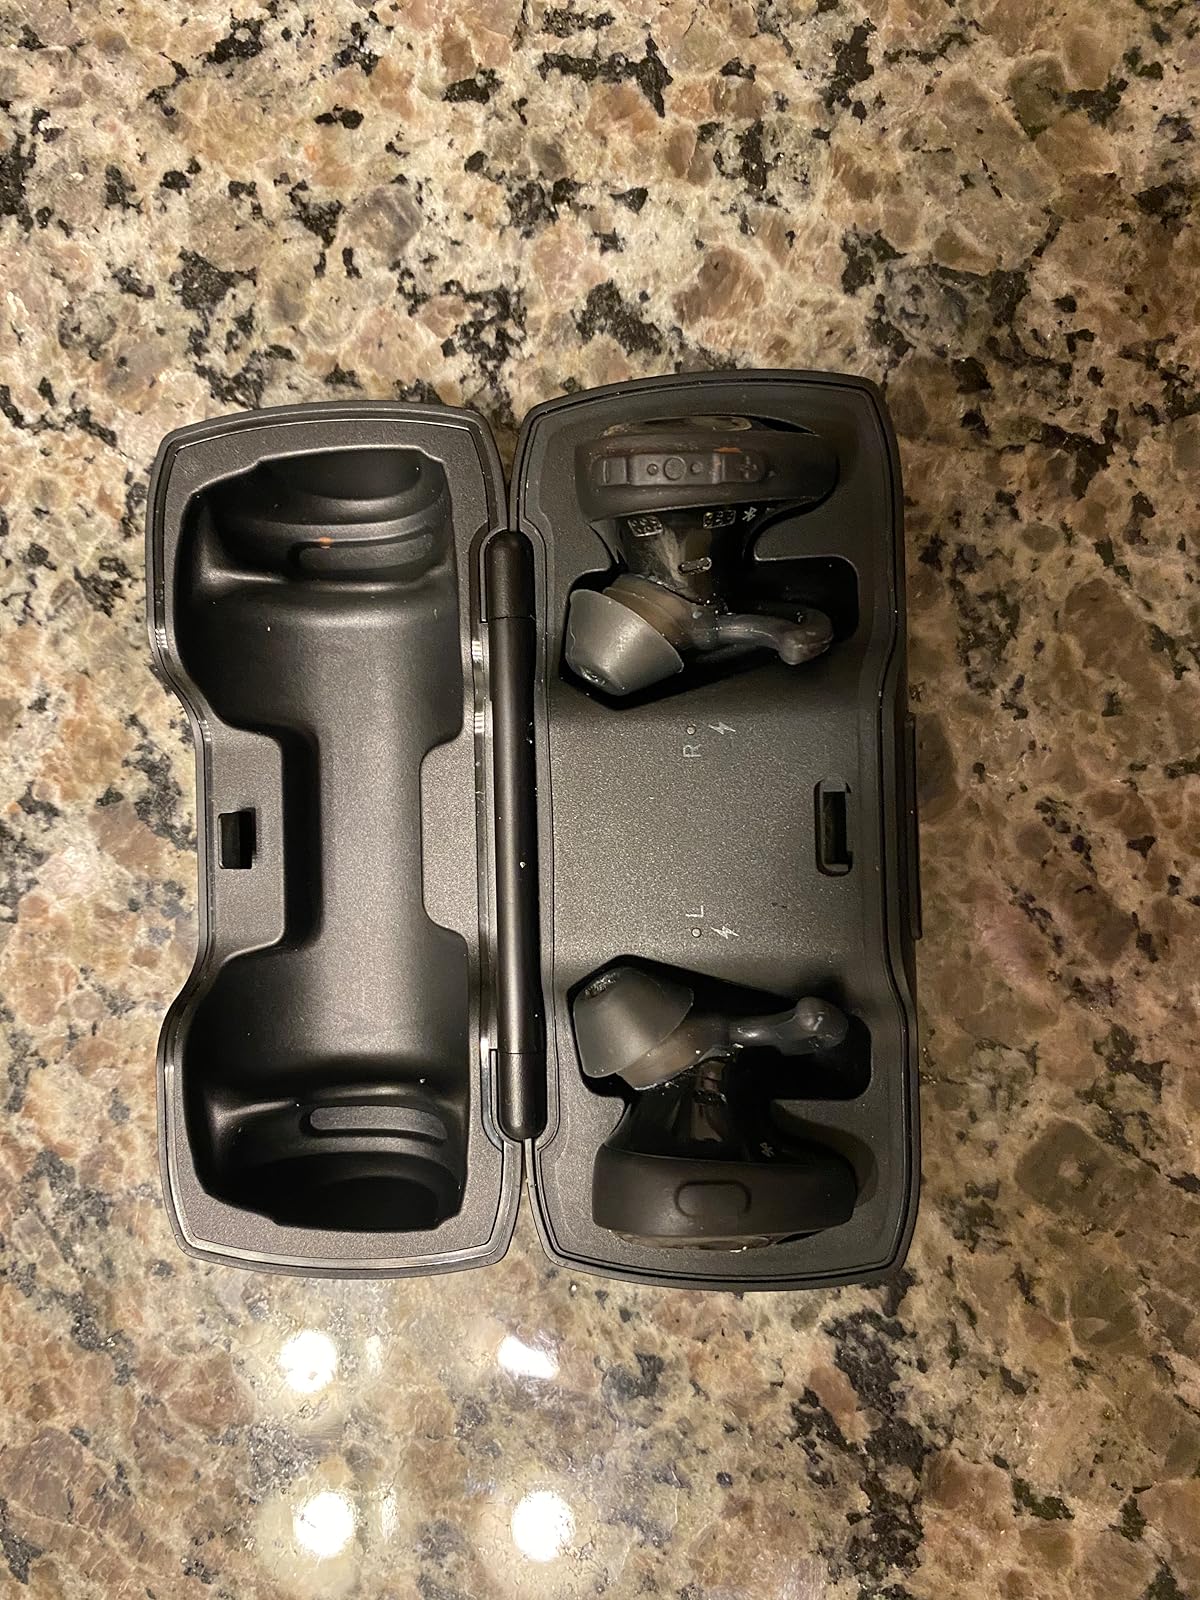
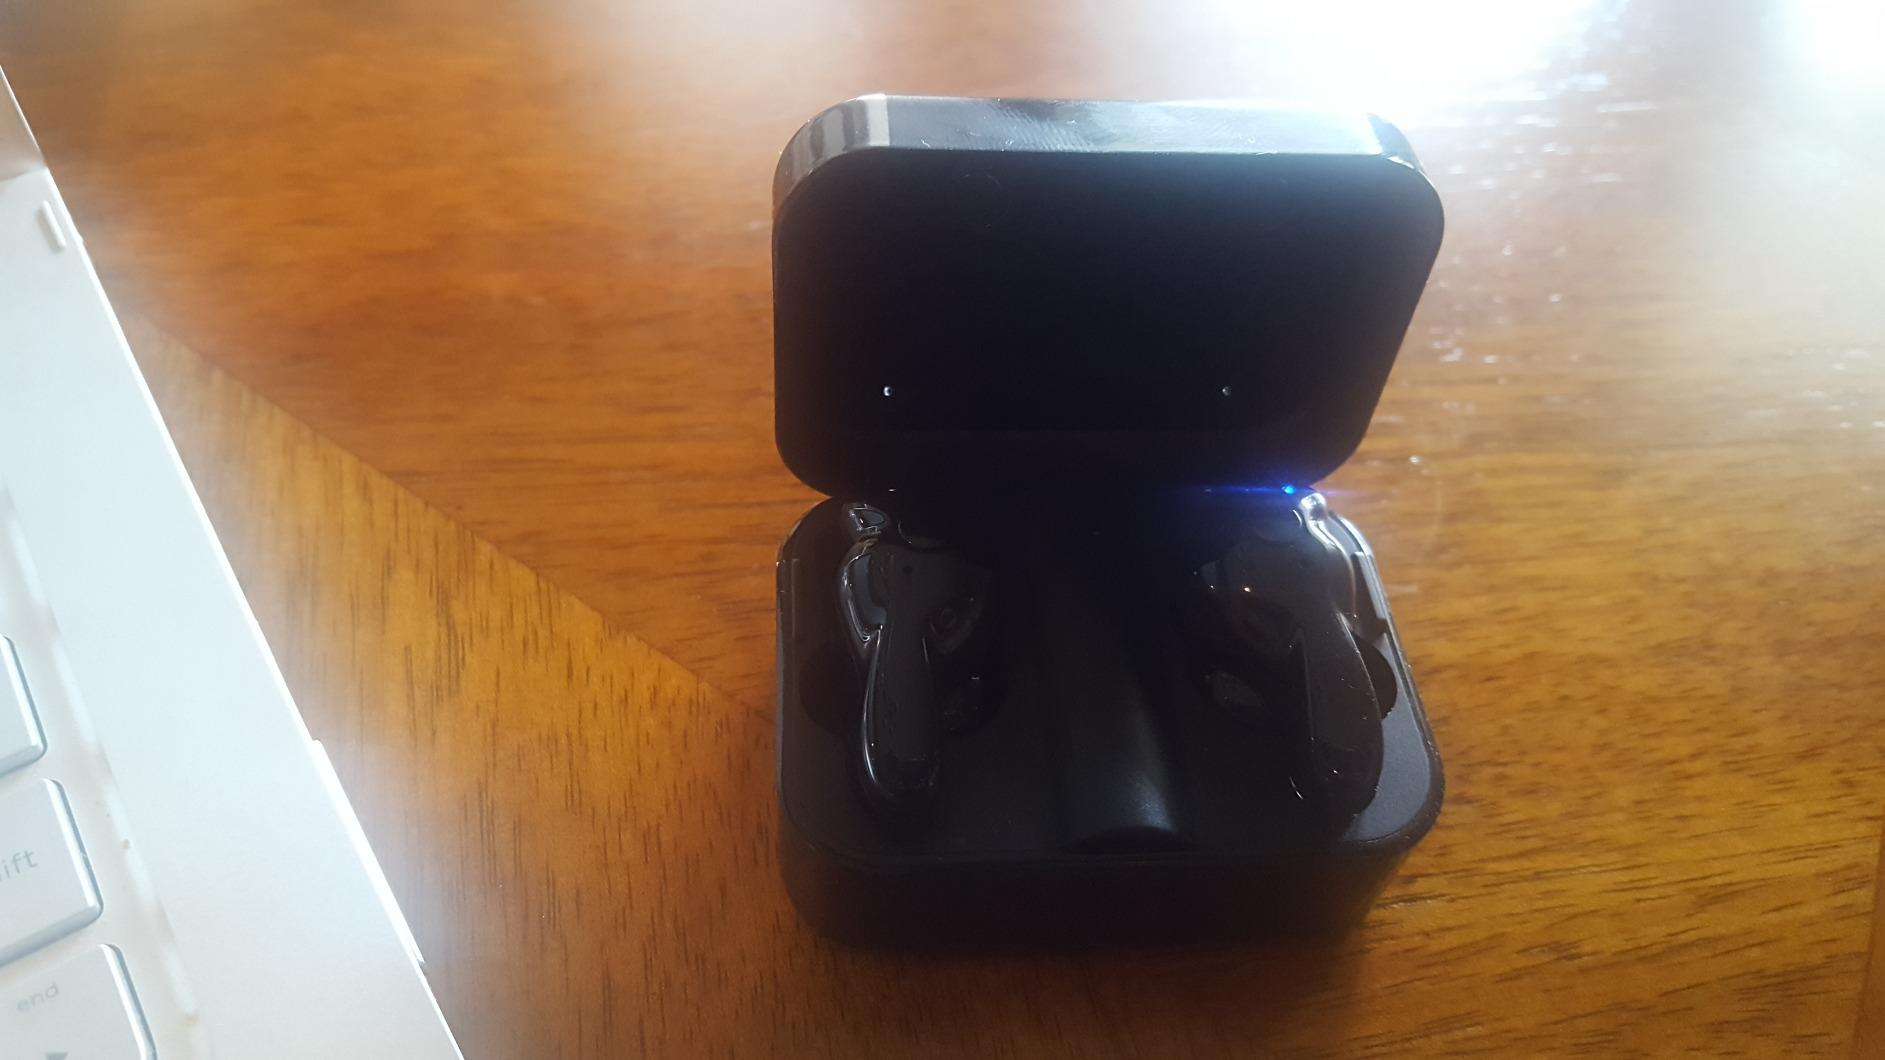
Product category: earbuds
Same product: no